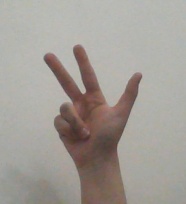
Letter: al